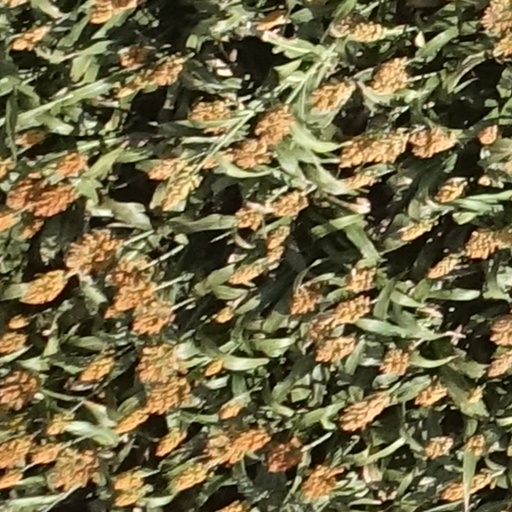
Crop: sorghum